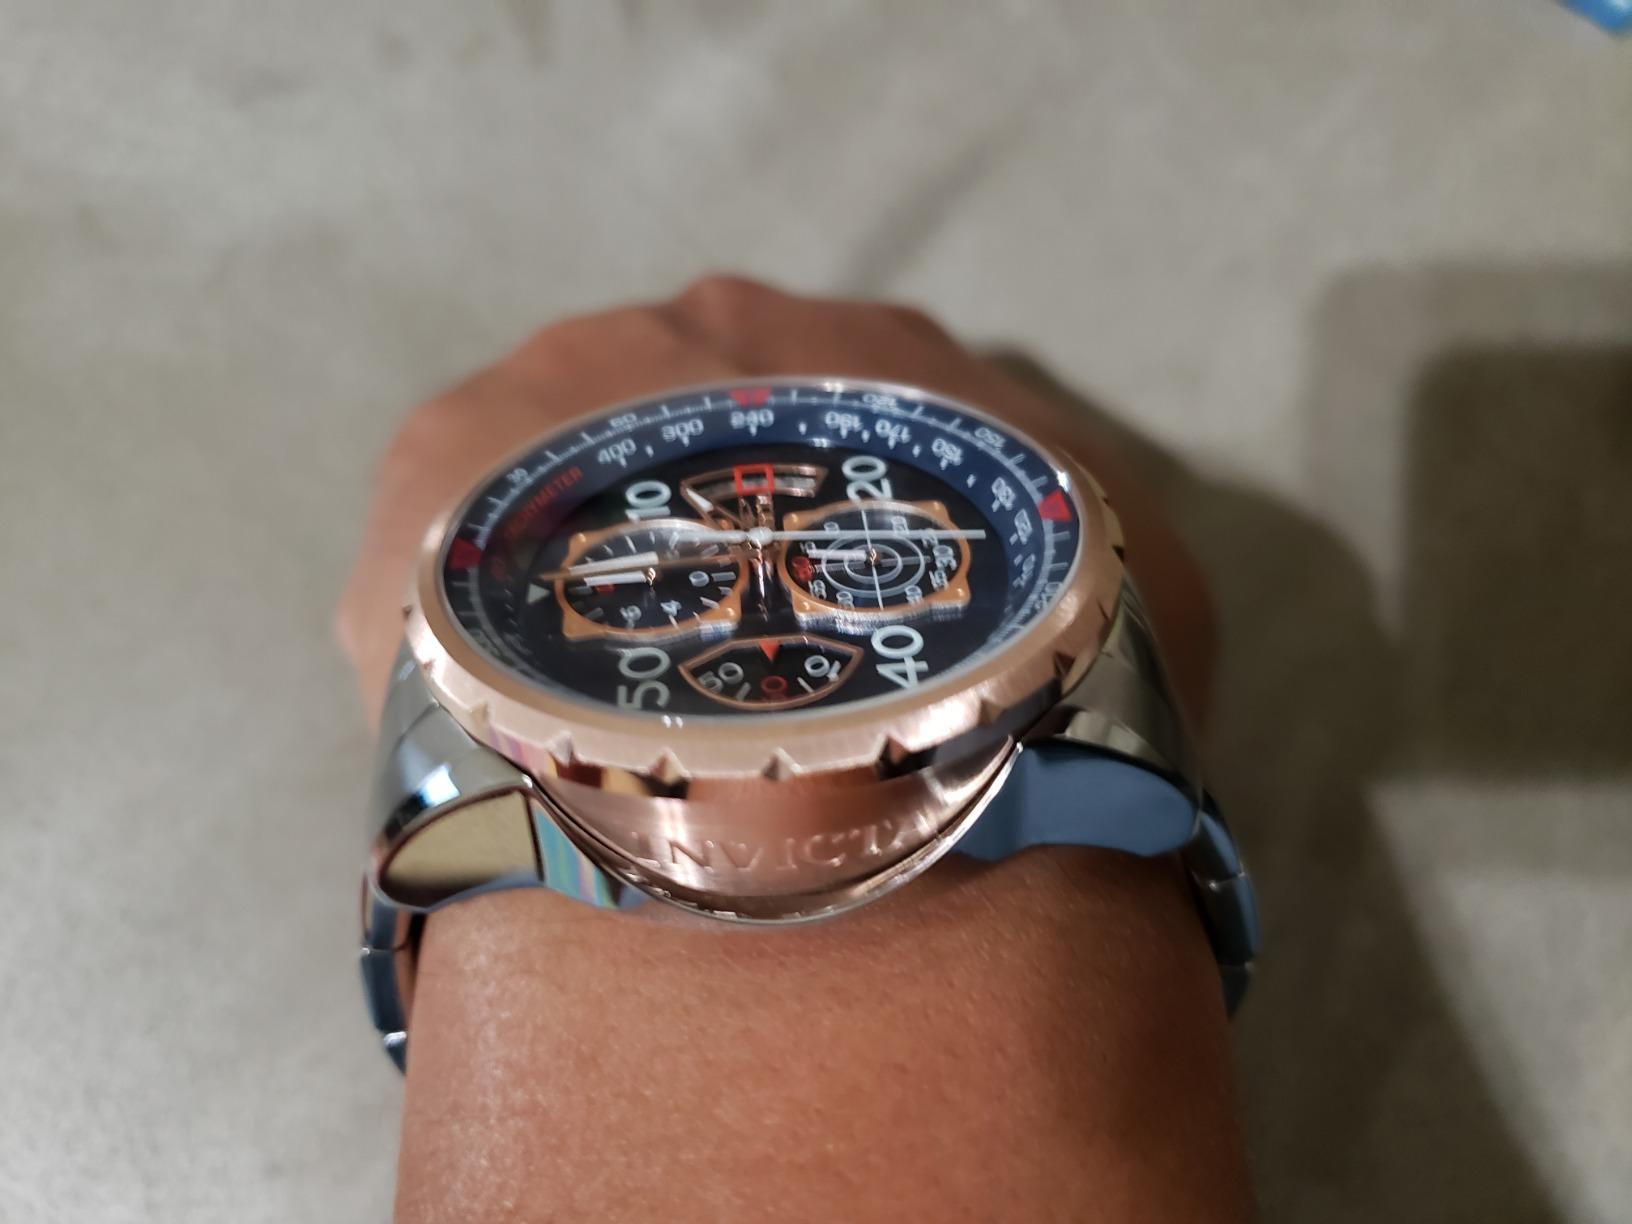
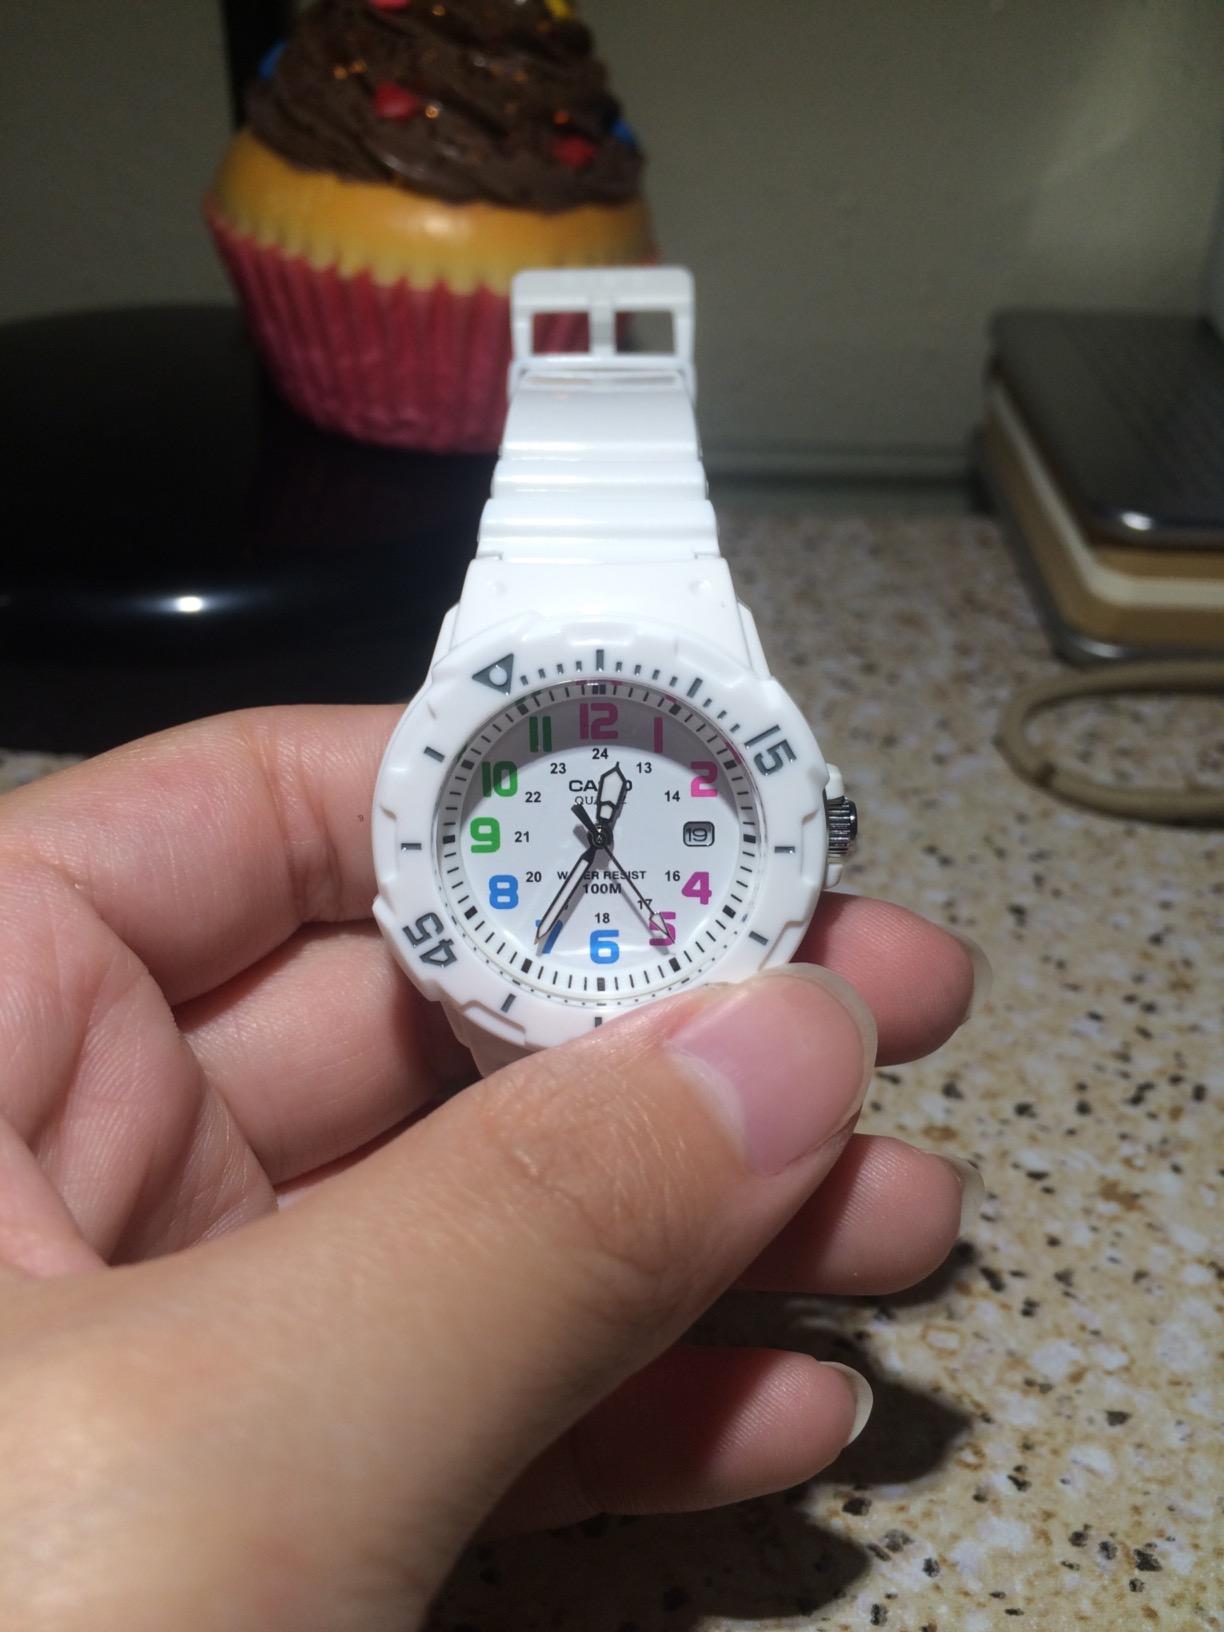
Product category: accessories_watch
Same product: no